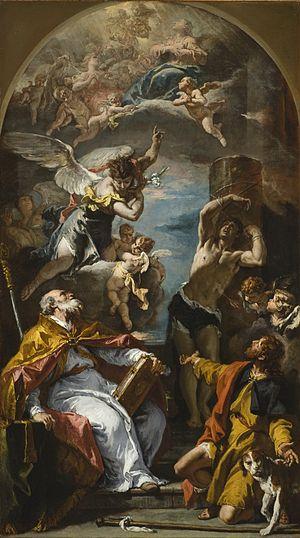
Cette page fournit une liste chronologique de peintures du vénitien Sebastiano Ricci.
Sébastien est un saint martyr romain ayant vécu, selon la croyance chrétienne, au IIIᵉ siècle. Il est fêté le 20 janvier en Occident et le 18 décembre en Orient.